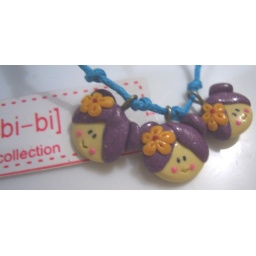
I made 3 heads of the Japanese girl who wore flowers in her hair to symbolize the friendship of three girls